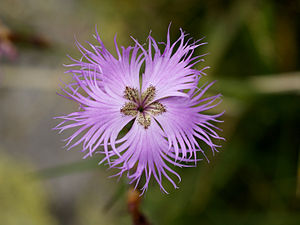
Andorra / Geografi
Dianthus monspessulanus er en af arterne i Andorras flora.
Andorra, officielt Fyrstendømmet Andorra, er et lille land, som ligger mellem Frankrig og Spanien i den østlige del af bjergkæden Pyrenæerne. Gennem århundreder har Andorra været et diarki med to samfyrster som statsoverhoveder: biskoppen af Urgell og Frankrigs statsoverhoved. Ordningen med to samfyrster blev traktatfæstet i 1278. Først i 1993 blev landet en suveræn stat efter at have indgået en aftale om dette med Frankrig og Spanien. Dermed blev Andorra et fuldgyldigt medlem af det internationale samfund og blev optaget som medlem i FN, Europarådet og en række andre internationale mellemstatslige organisationer.